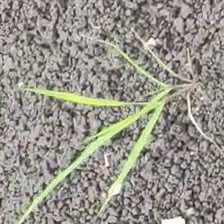
Weed species: Digitaria_SP_(Digitaria Sanguinalis )